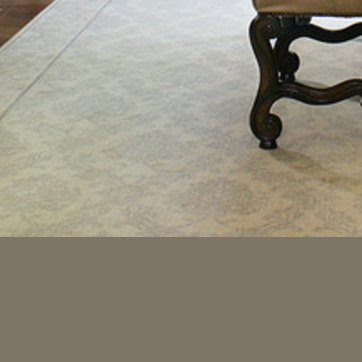
Material: carpet